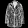
Label: Coat